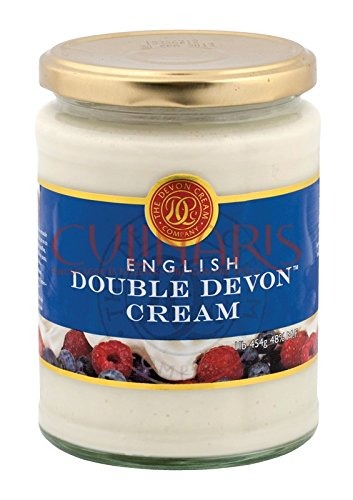
Item Name: English Double Devon Cream 1lb
Value: 16.0
Unit: Ounce

Price: 29.76